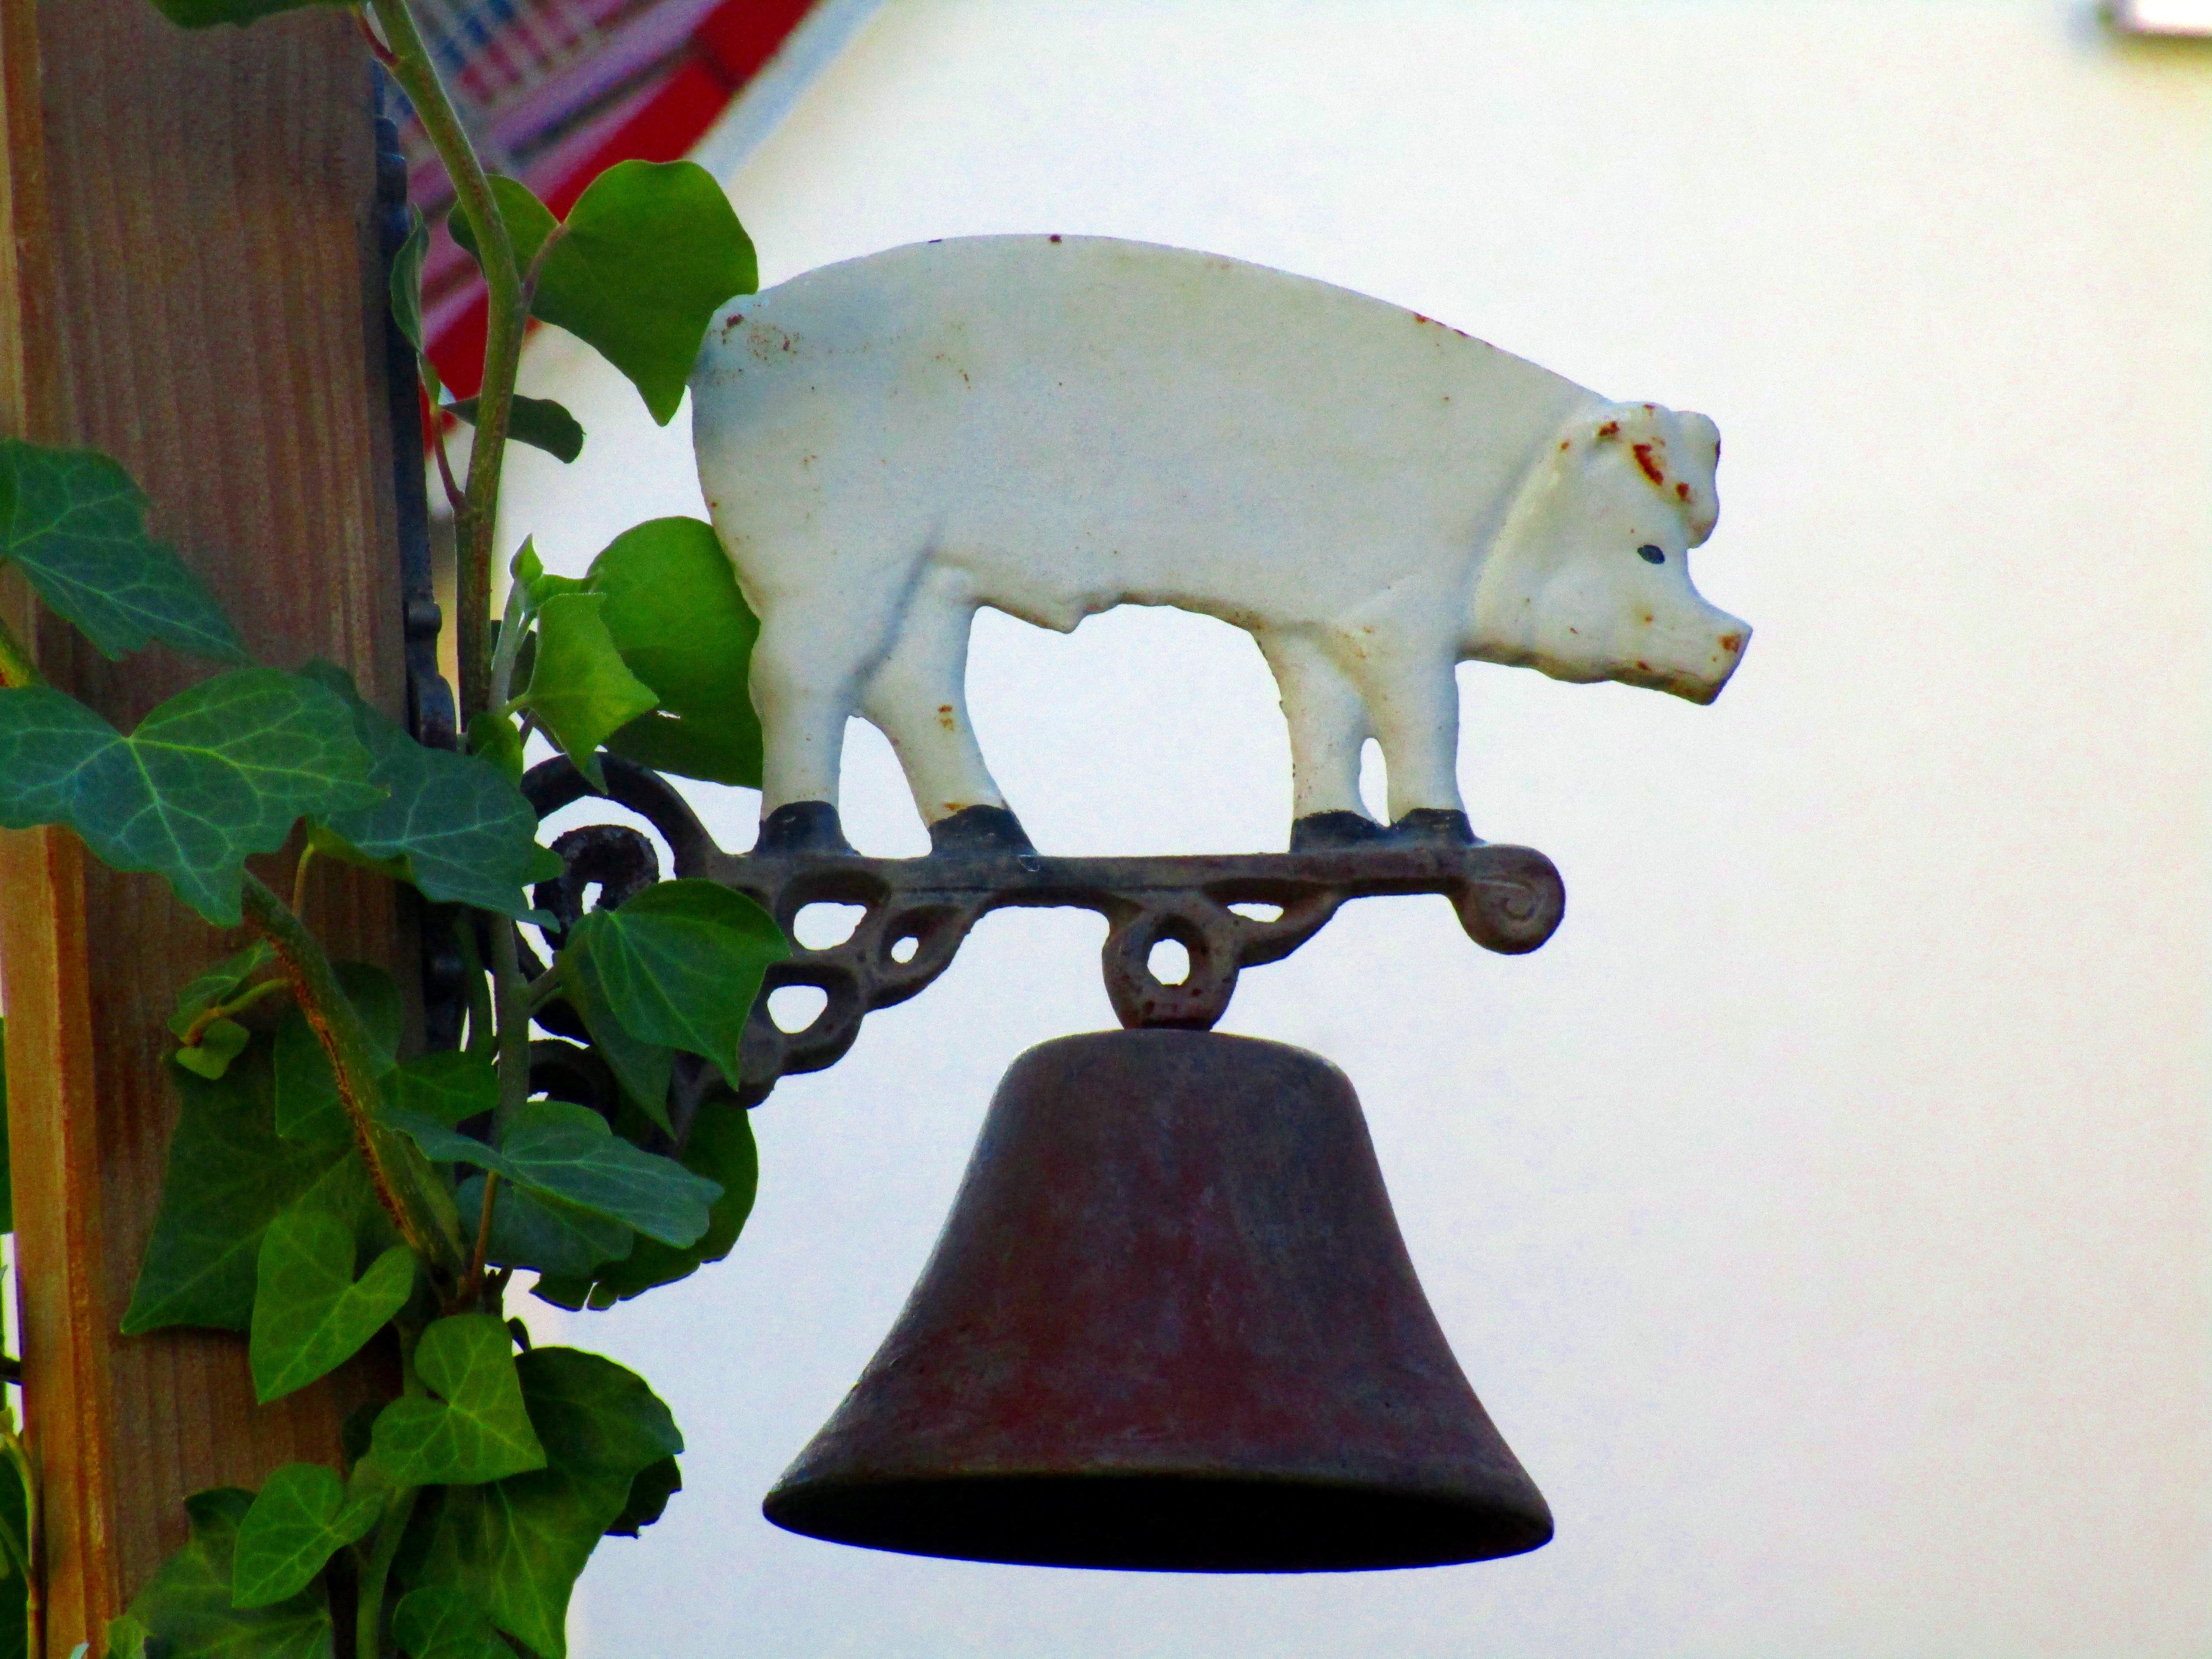
bell, statue, garden, deco, sculpture, art, pig